Culture of Tunisia

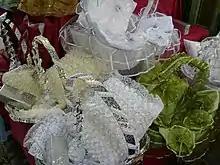
Tunisian wedding

In the field of marriage, partners may be selected by agreement between the family or an individual selection. Mothers often go in search of a bride for their son. Once a commitment is made it usually follows a series of visits between the two families, but disputes can lead to a rupture of the agreement. The wedding ceremony itself involves the passage of the bride to the house of her husband who waits outside. After consummation of the marriage it is followed by a period of isolation of the couple.